British emergency passport

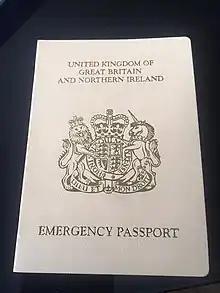
British emergency passport with cream cover, issued before 2020

The emergency passport can be used to make a single or return journey to the UK or another country of residence, via a maximum of five transit countries.